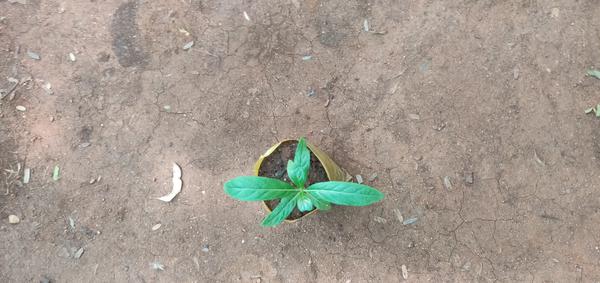
Plant: Nooni